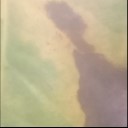
Label: Leaf_rust